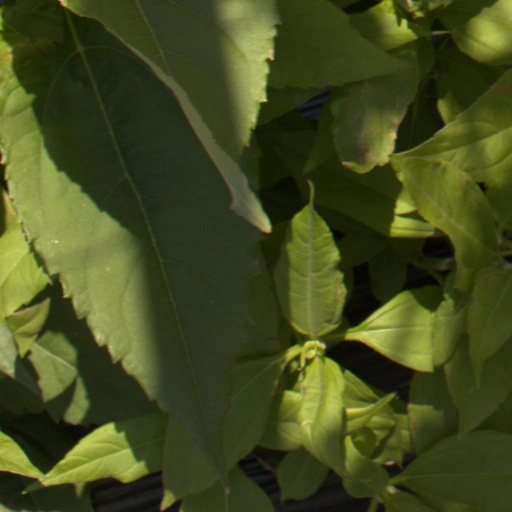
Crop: Jerusalem artichoke